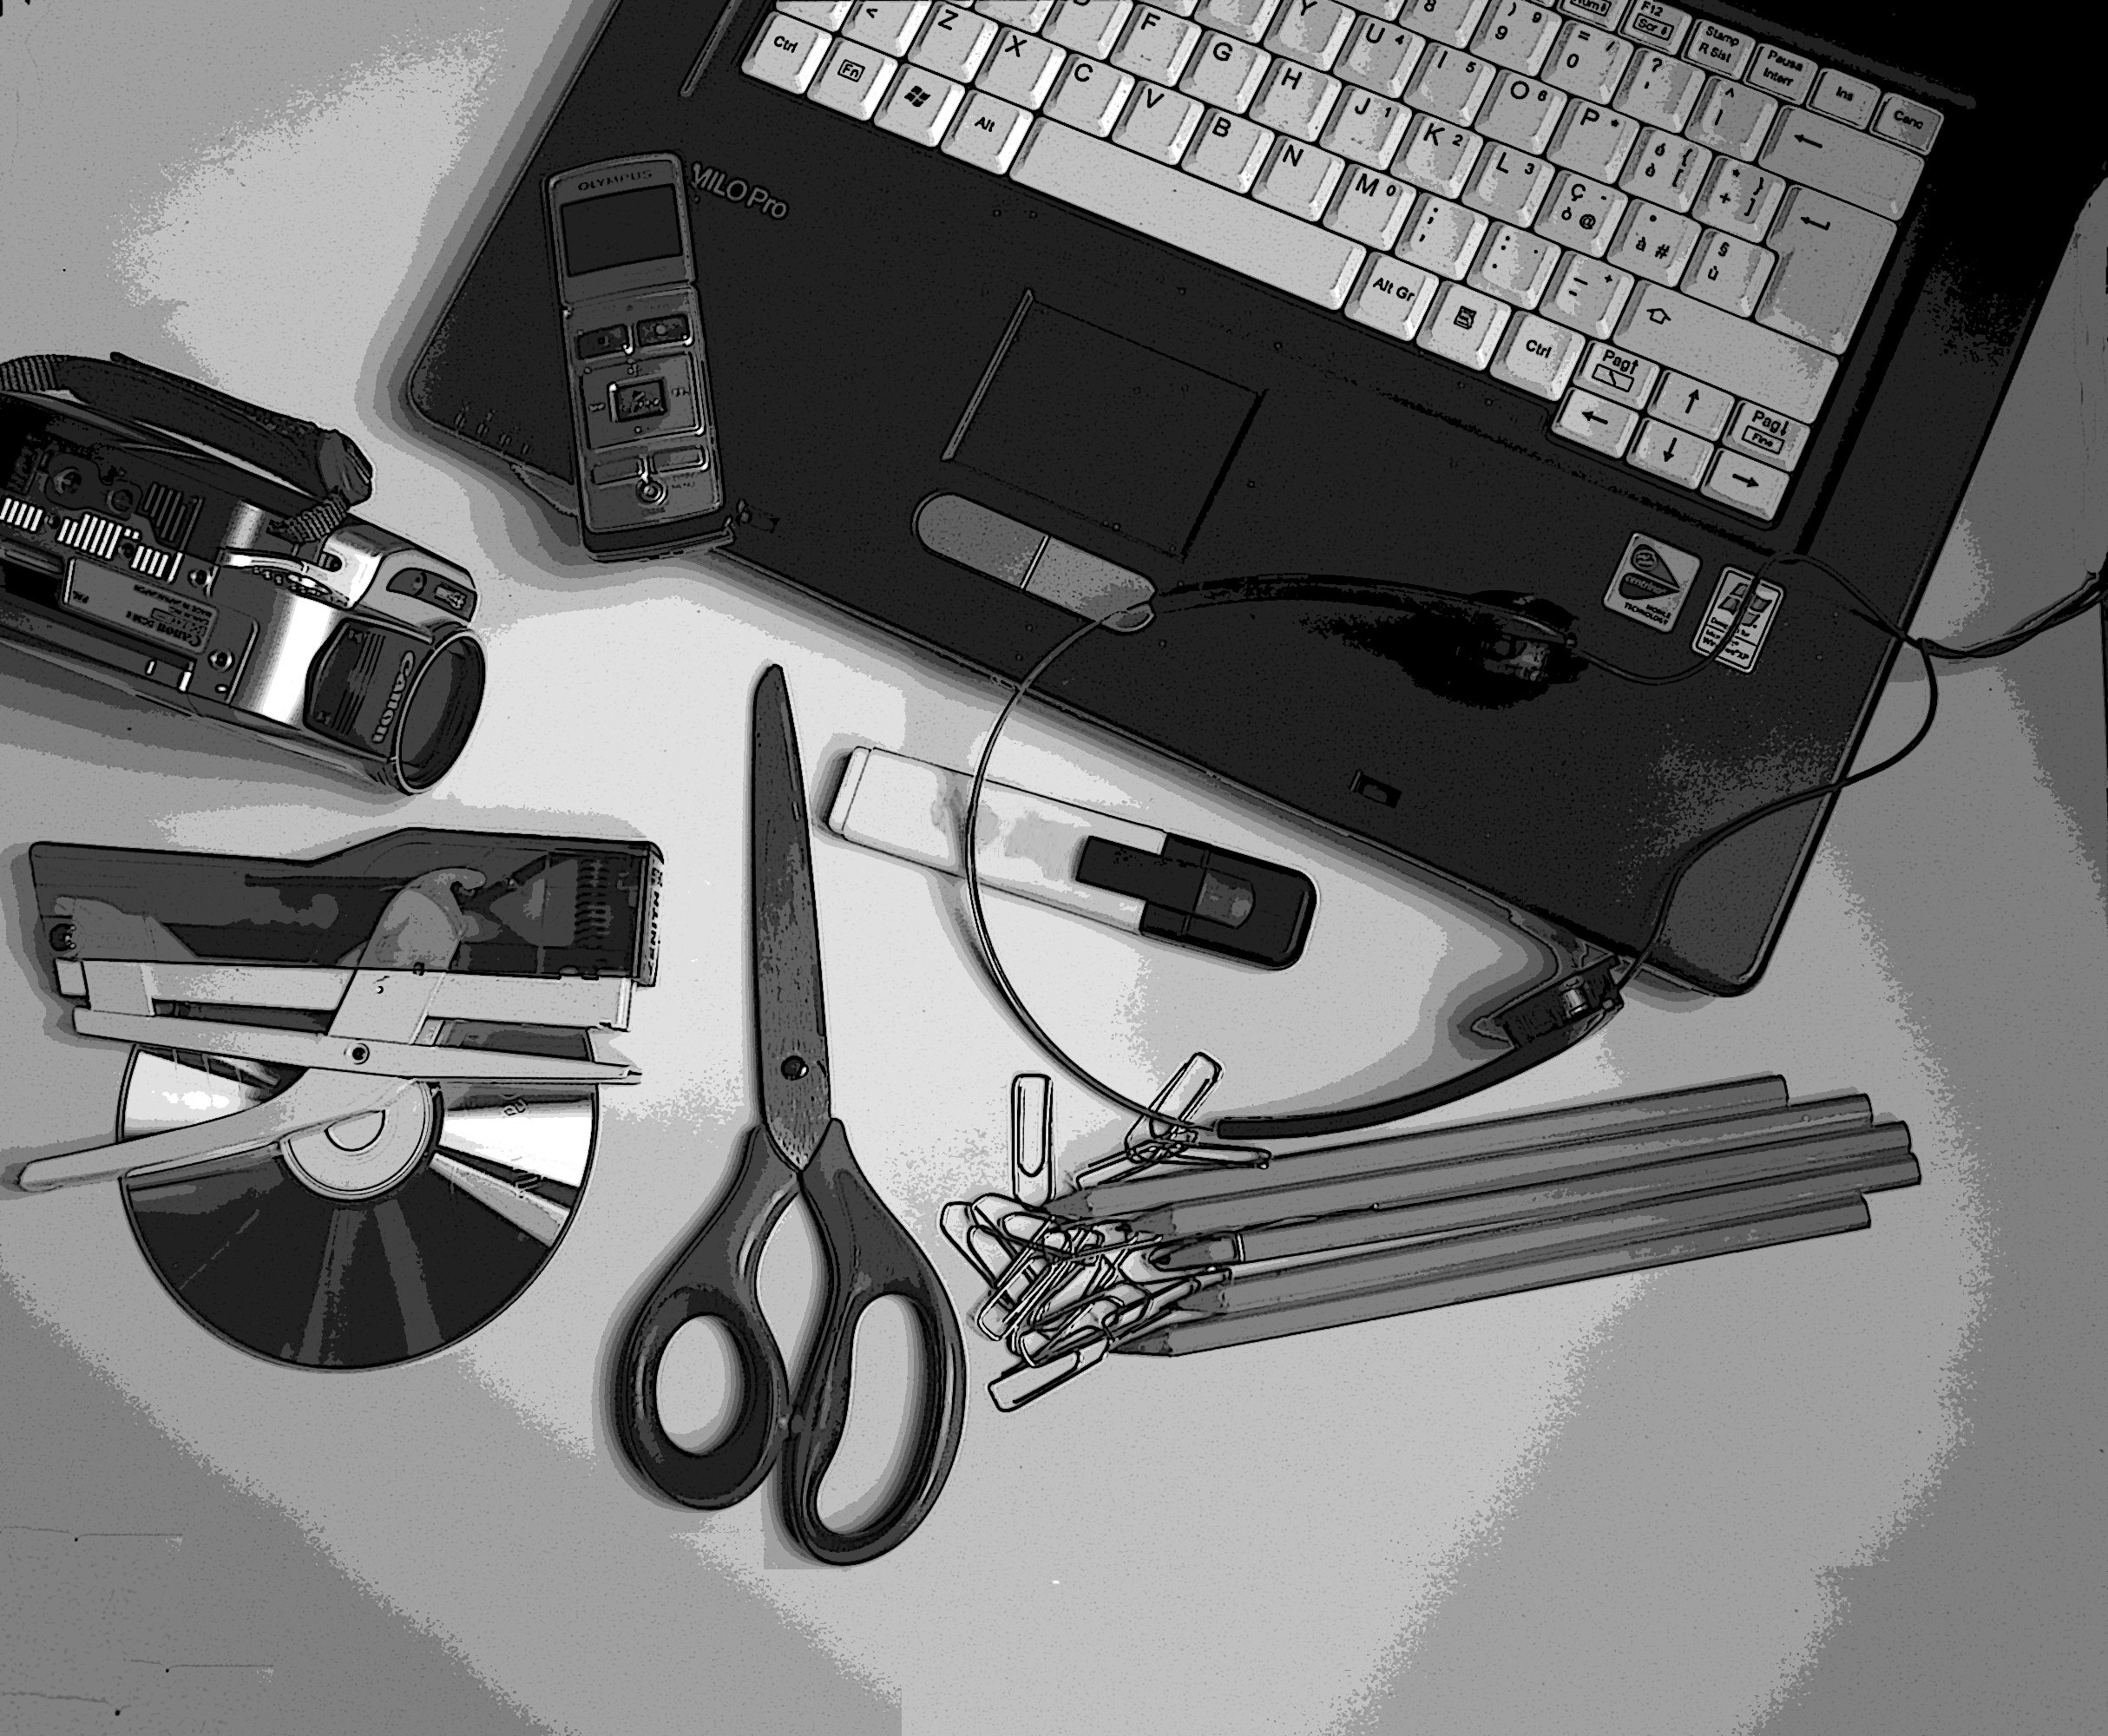
computer, black and white, office, monochrome, product, sketch, drawing, illustration, design, glasses, tools, monochrome photography